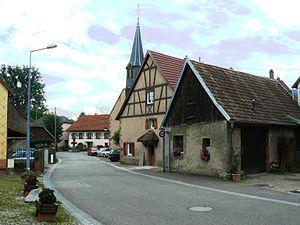
Vue sur l'artère principale du village de Bassemberg